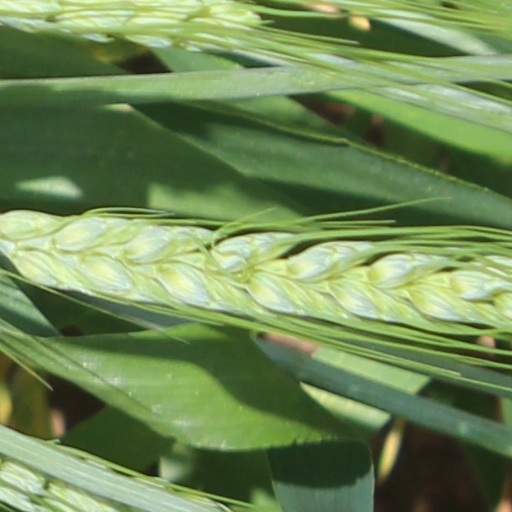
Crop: wheat